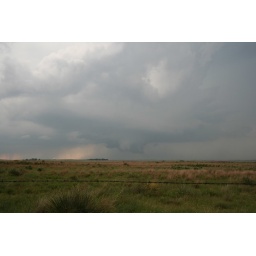
Rotating wall cloud beneath the base of a classic supercell; taken in Harper County, Oklahoma on May 23, 2007.